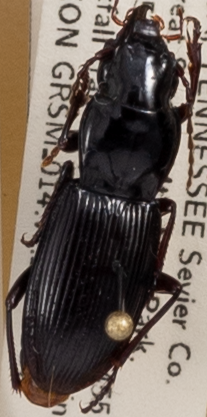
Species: Pterostichus acutipes acutipes
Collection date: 2021-08-17
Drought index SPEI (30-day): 1.32
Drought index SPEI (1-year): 1.13
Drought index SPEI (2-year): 2.09